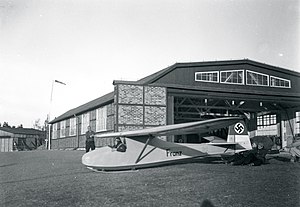
Schneider Grunau Baby / Udvikling
Startforberedelser, en Grunau Baby II foran fabrikken i Grunau
Schneider Grunau Baby var et ensædet svævefly, først bygget i Tyskland i 1931, og med over 6,000 eksemplarer bygget i mere end 20 lande. Flyet var relativt simpelt at bygge ud fra et sæt tegninger, det fløj godt, og det var solidt nok til at håndtere begrænset luftakrobatik og en hård landing i ny og næ.